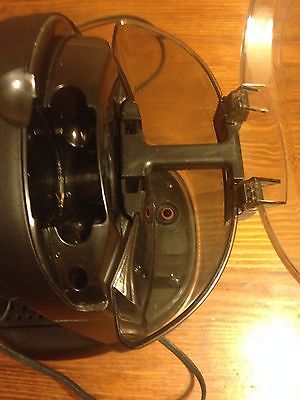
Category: coffee maker